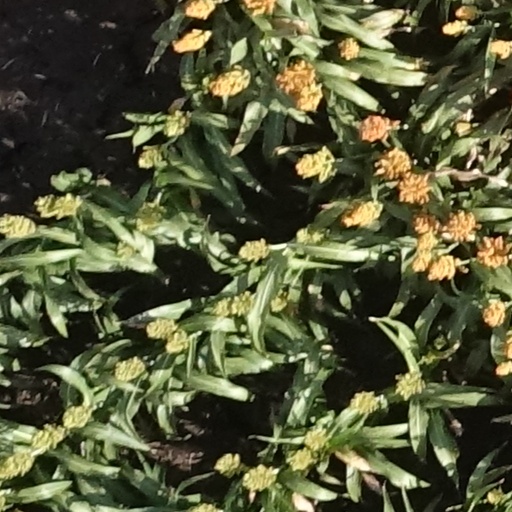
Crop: sorghum